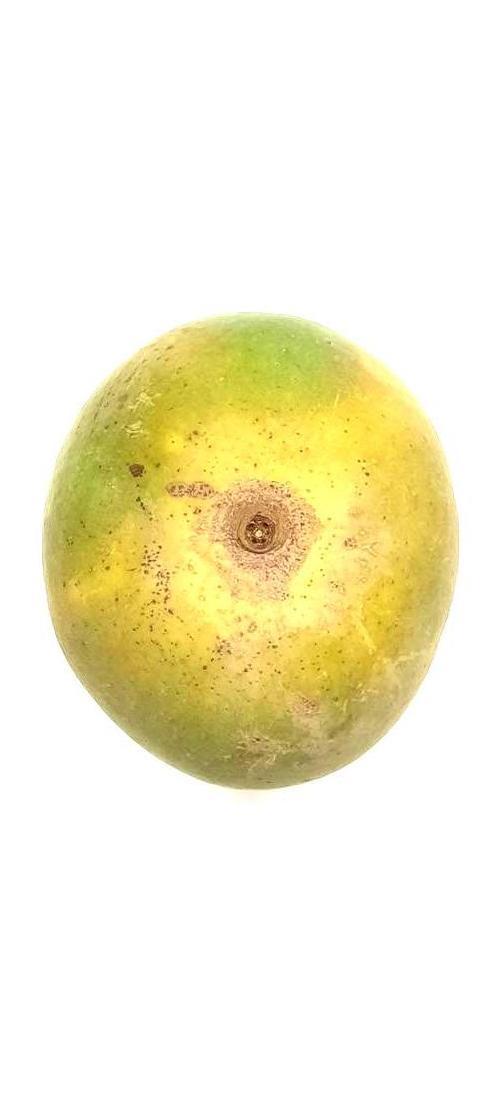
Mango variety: Himsagor